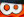
Number: 8